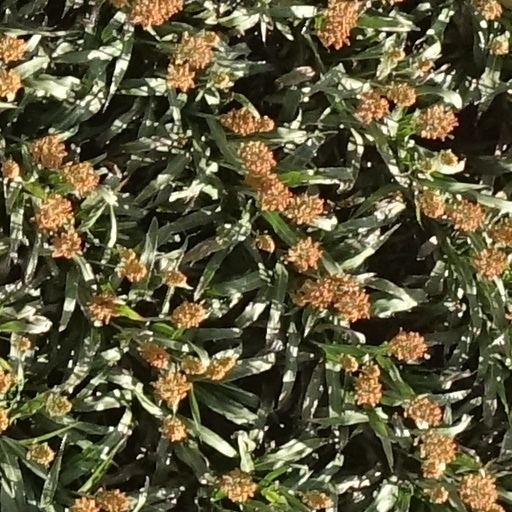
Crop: sorghum